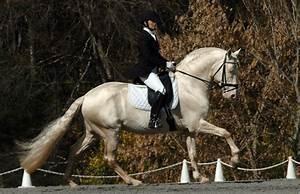
horse